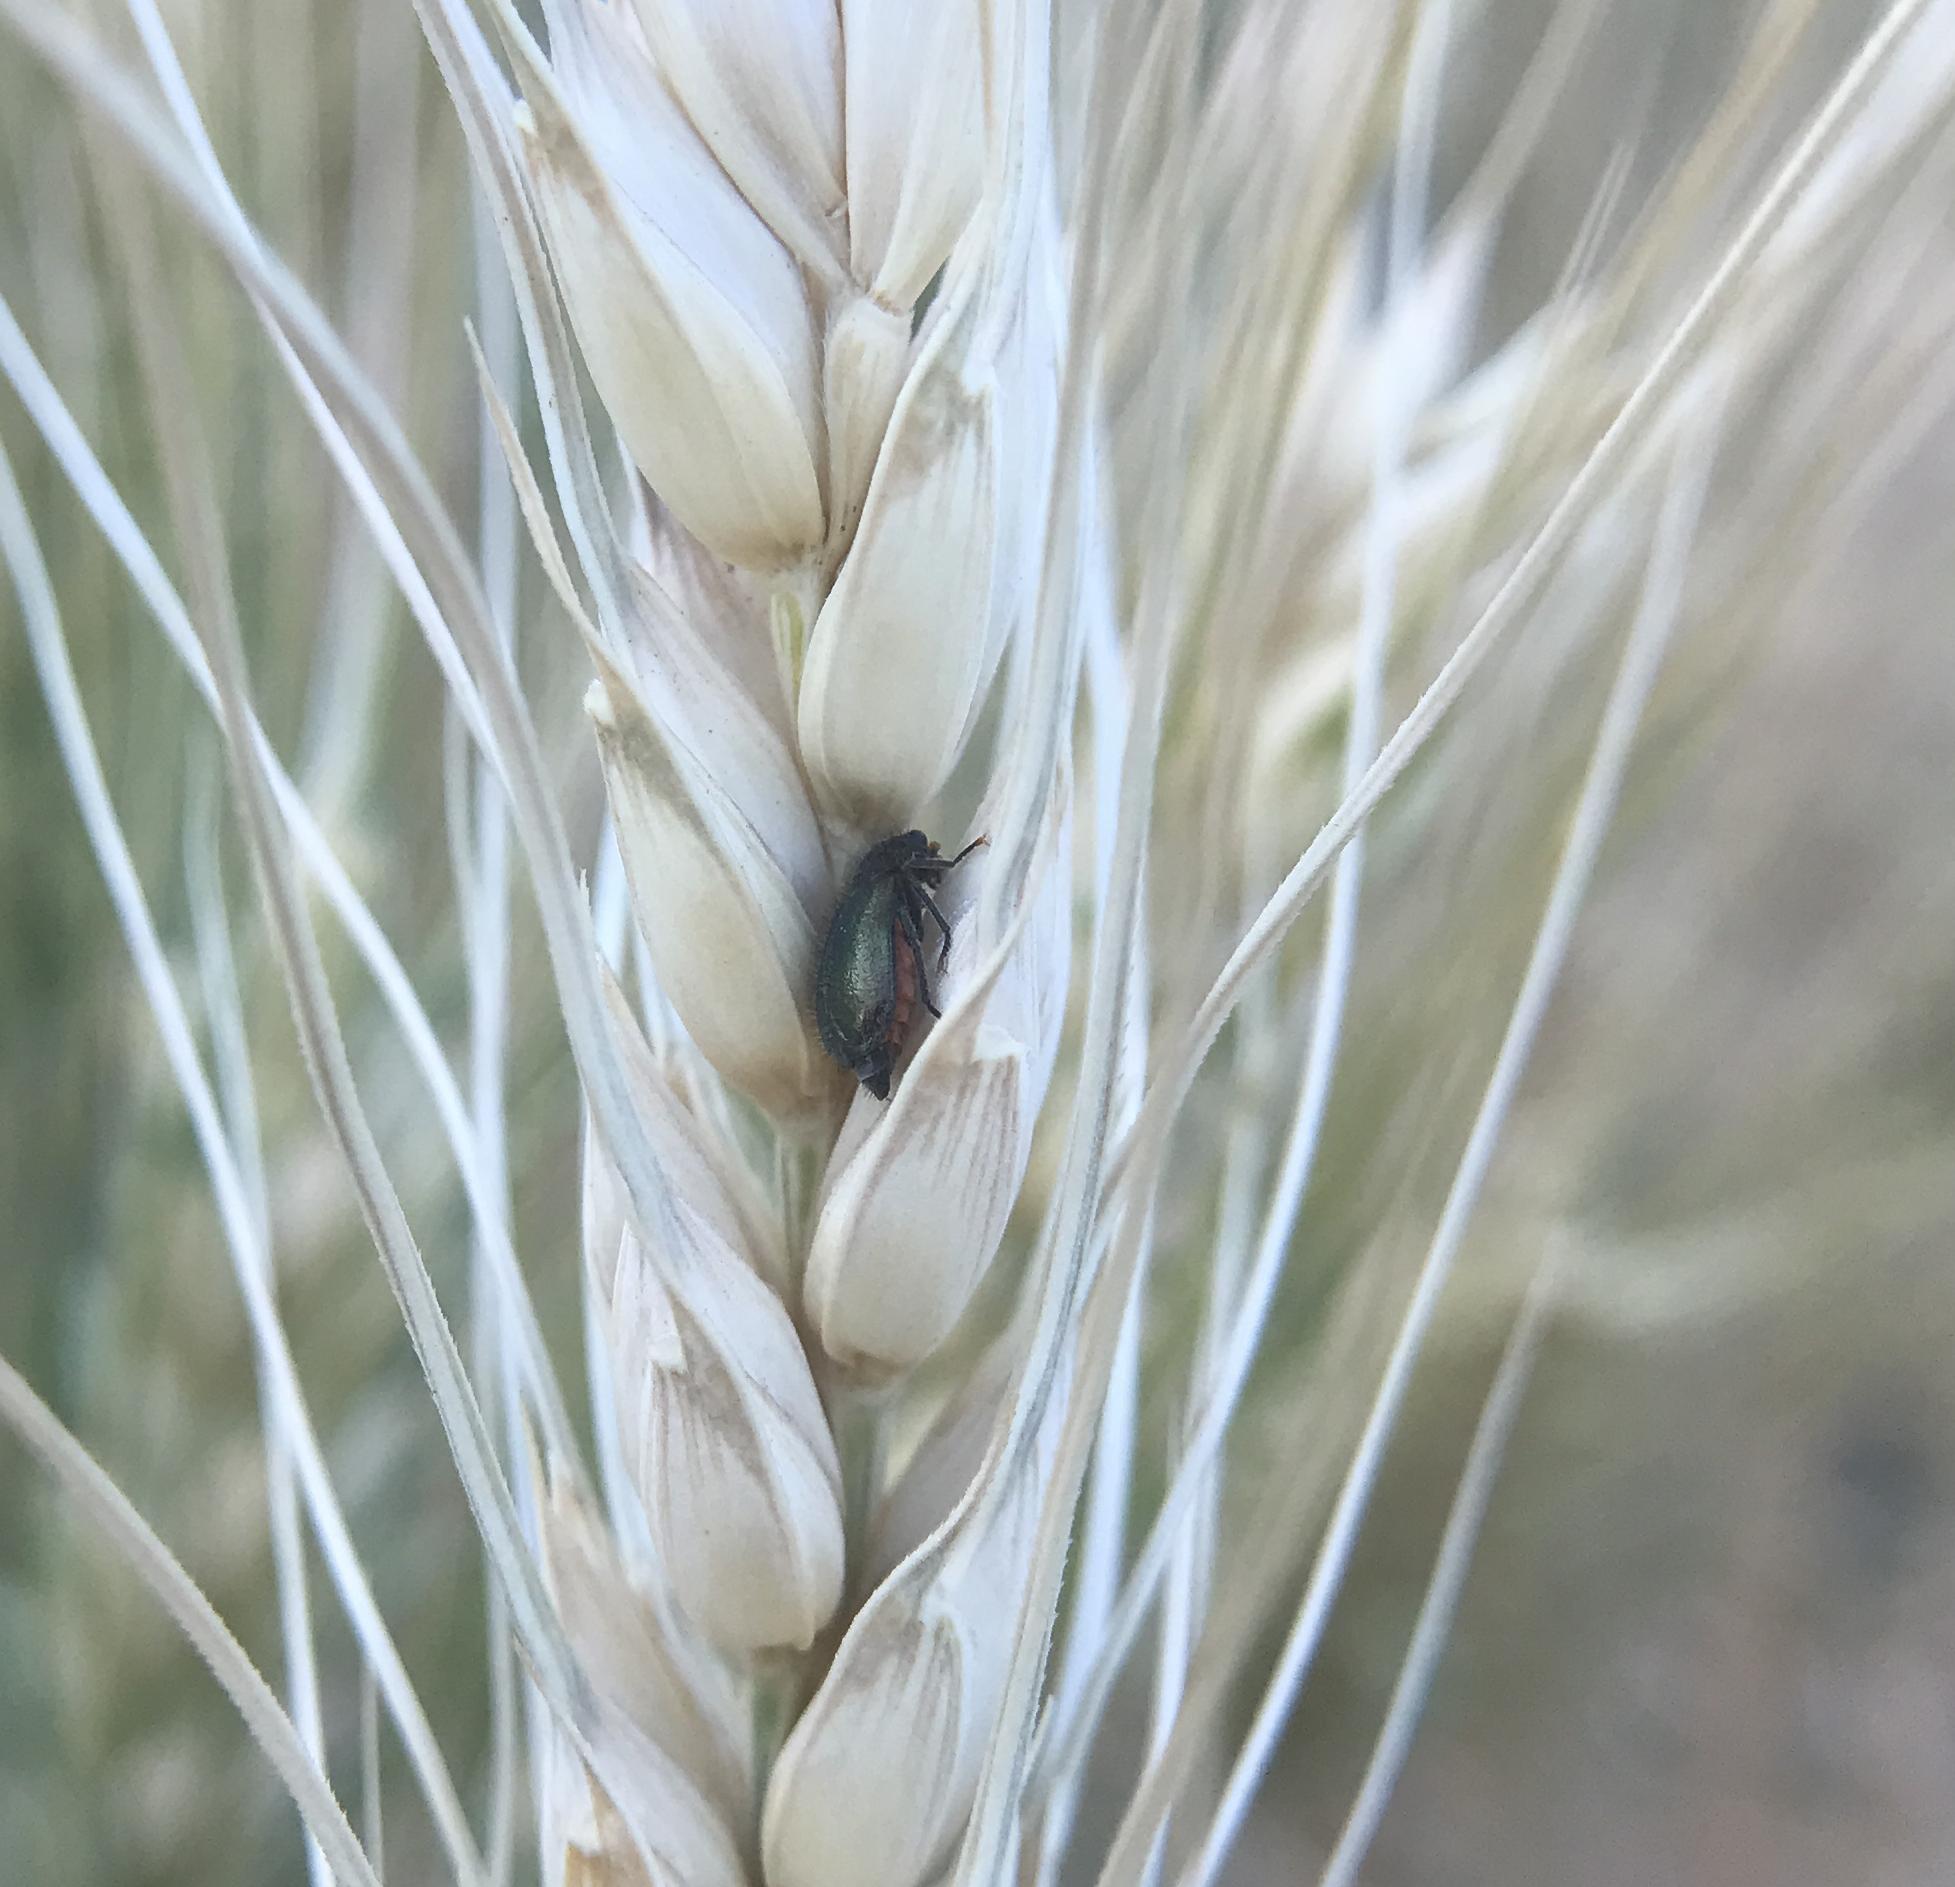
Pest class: predators